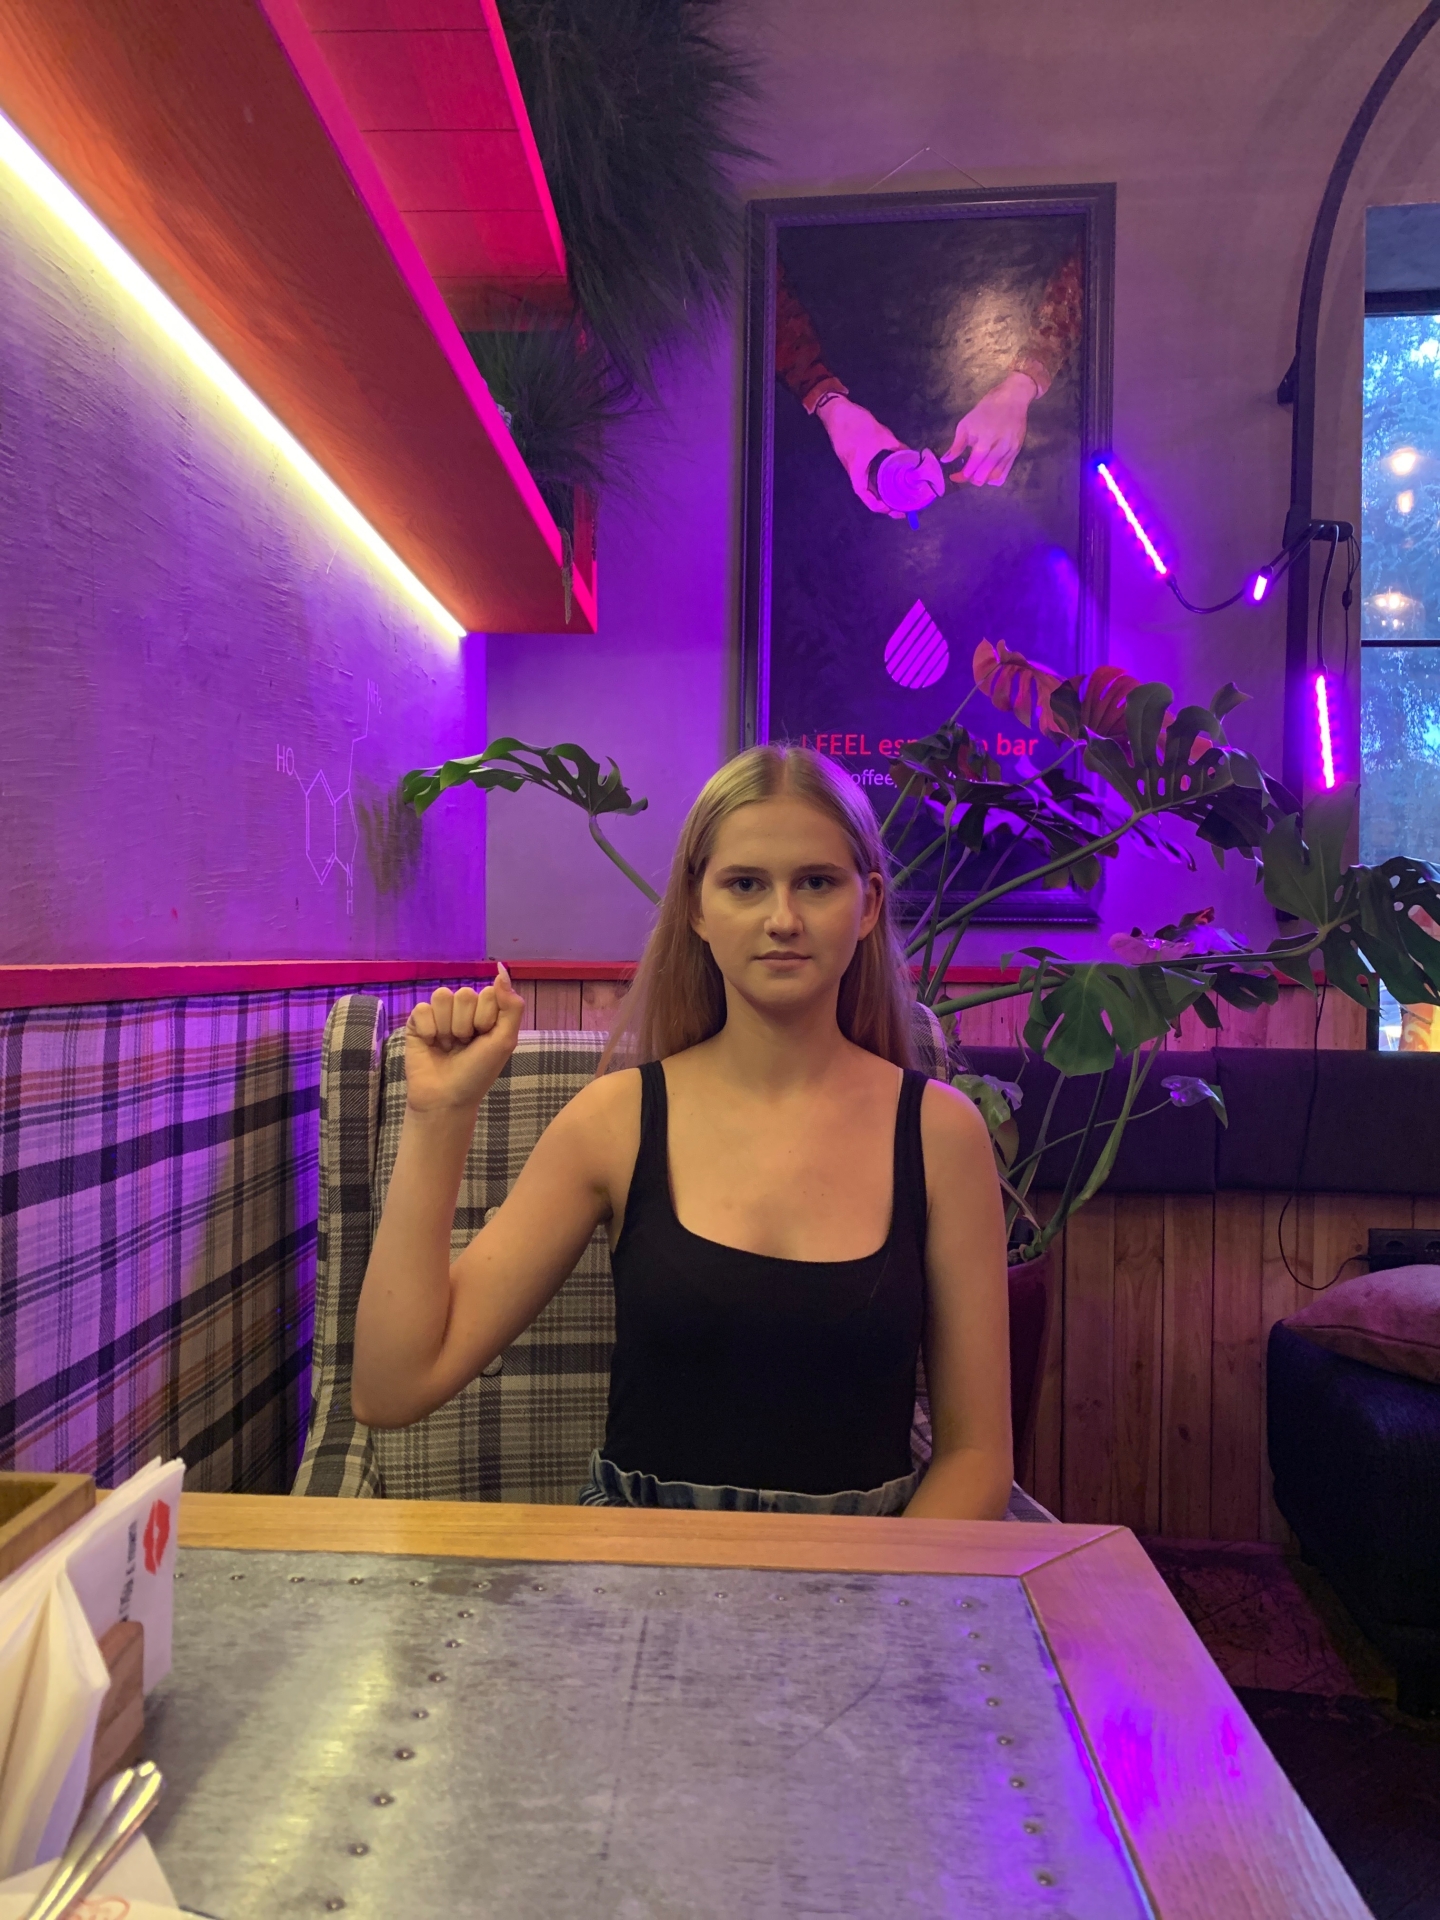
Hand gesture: fist